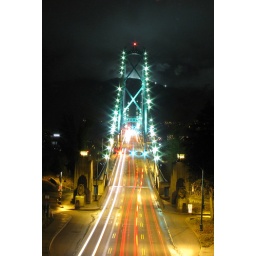
lions gate bridge with grouse mountain in the background.